Interactive art

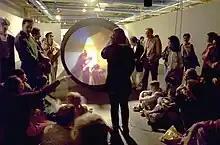
The Tunnel under the Atlantic (1995), Maurice Benayoun, Virtual Reality Interactive Installation, a video link between gallery visitors in Paris and Montreal

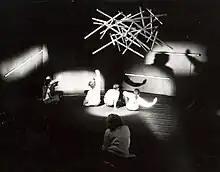
"Music Room (1983)", Jean-Robert Sedano and Solveig de Ory in Montpellier France

Interactive art is a form of art that involves the spectator in a way that allows the art to achieve its purpose. Some interactive art installations achieve this by letting the observer walk through, over or around them; others ask the artist or the spectators to become part of the artwork in some way.